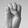
ASL letter: E